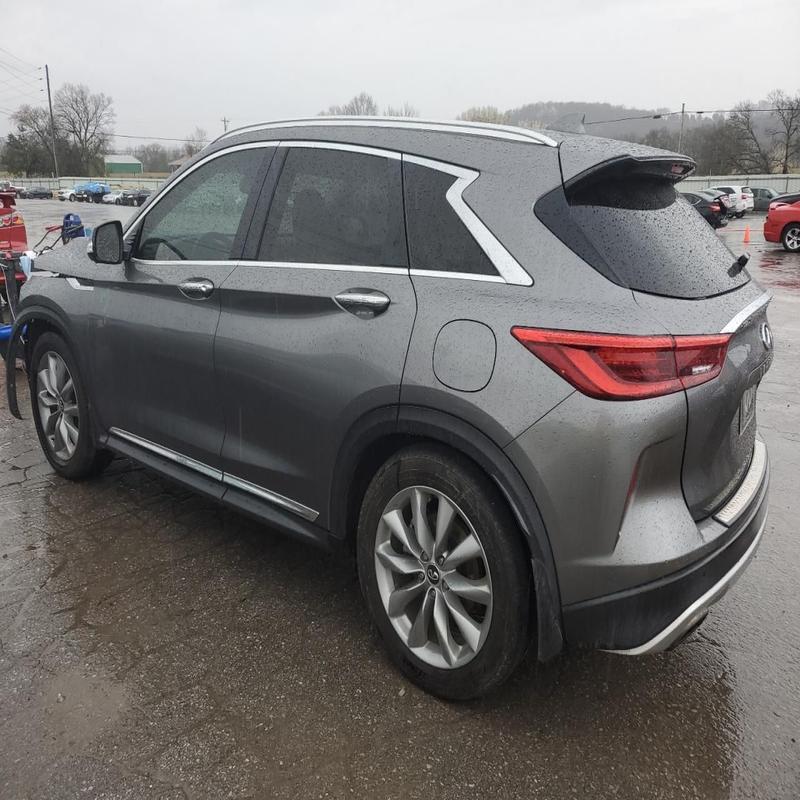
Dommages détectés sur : aile avant gauche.
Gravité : mineur